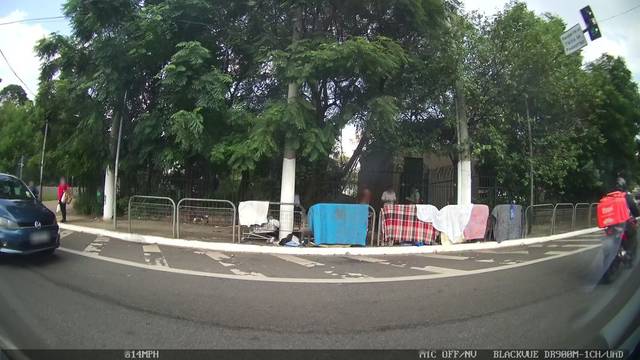
Region: Brazil
Coordinates: -23.545, -46.63